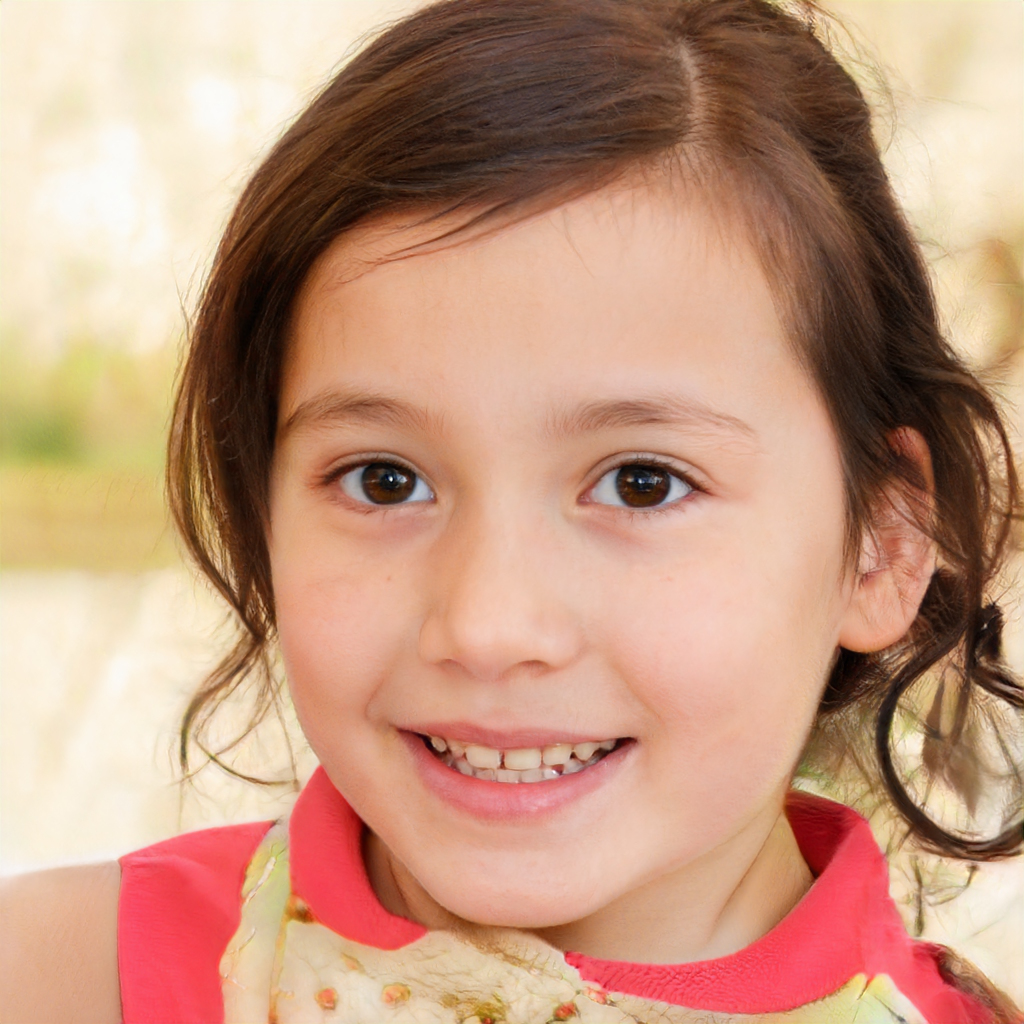
Portrait style: Real Portrait